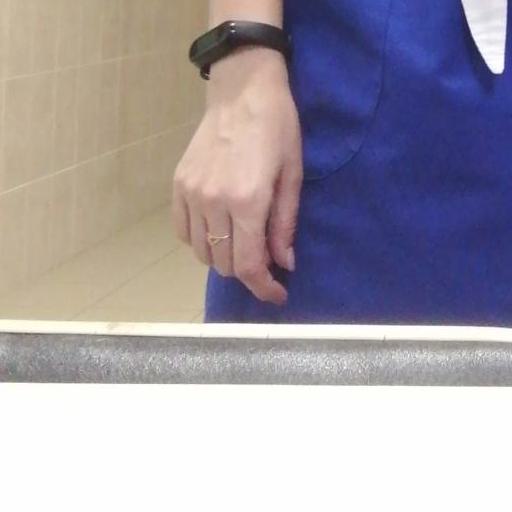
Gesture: no_gesture